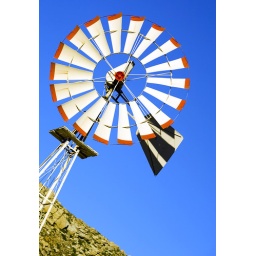
A water tower and windmill in San Diego, CA. (Photo by Walter G. Arce/ASP, Inc.)